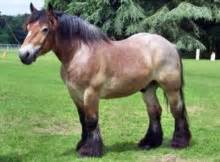
Label: cavallo